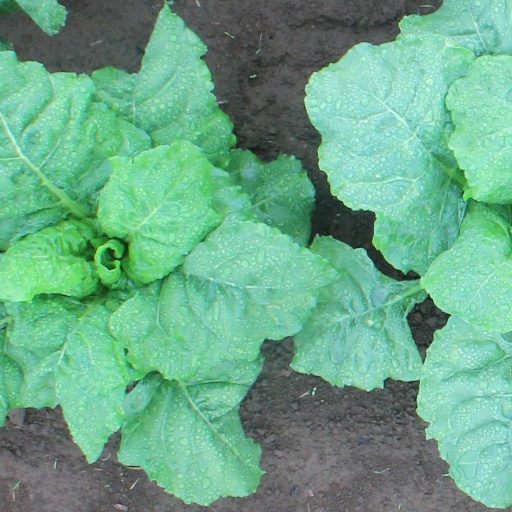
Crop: sugar beet